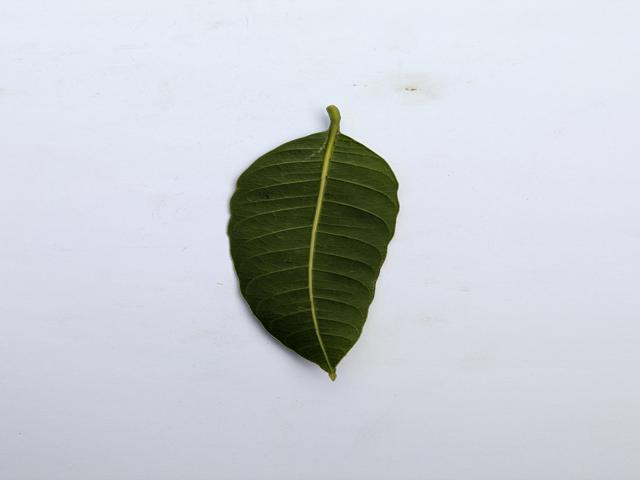
Mango leaf variety: Banana